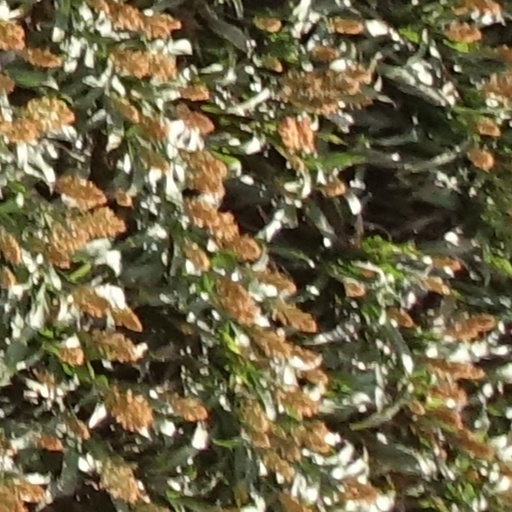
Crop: sorghum